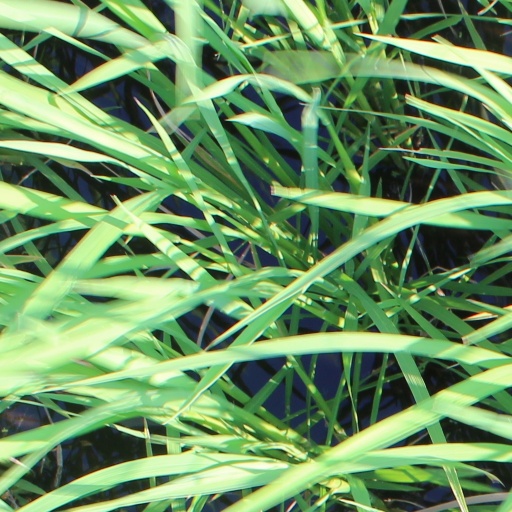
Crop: rice